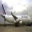
Label: airplane